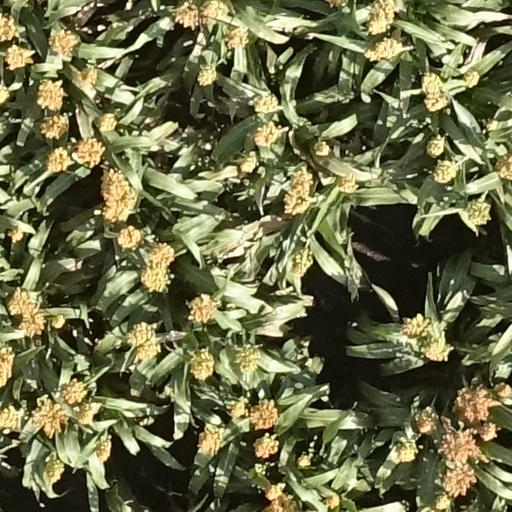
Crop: sorghum